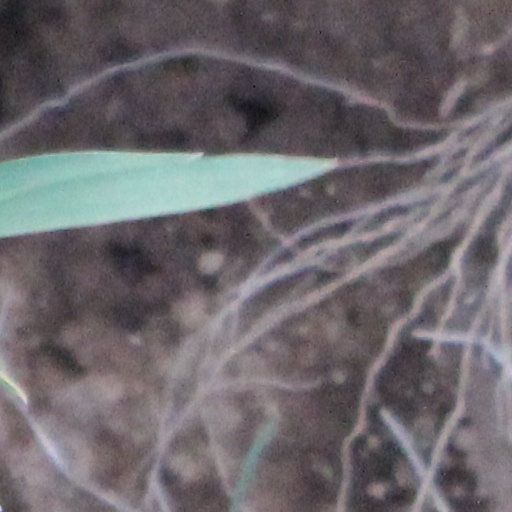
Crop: wheat